Diablo III

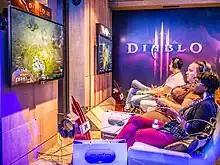
2013 event

On January 10, 2012, Blizzard community manager Bashiok tweeted "Yup. Josh Mosqueira is lead designer for the "Diablo III" console project" however a Blizzard spokesperson later clarified that Bashiok's tweet was only "intended as a confirmation that Blizzard is actively exploring the possibility of developing a console version of "Diablo III"", adding, "This is not a confirmation that "Diablo III" is coming to any console platform."